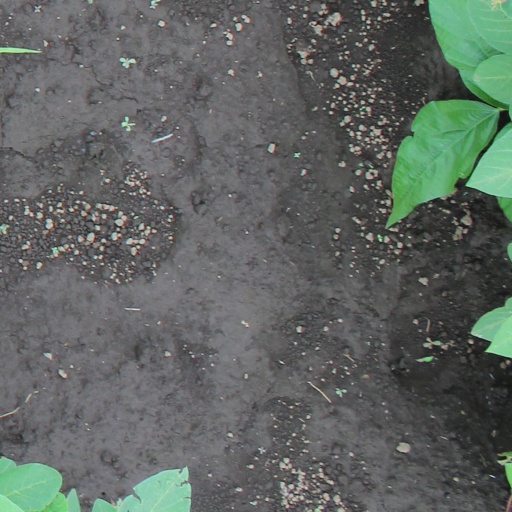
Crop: soybean